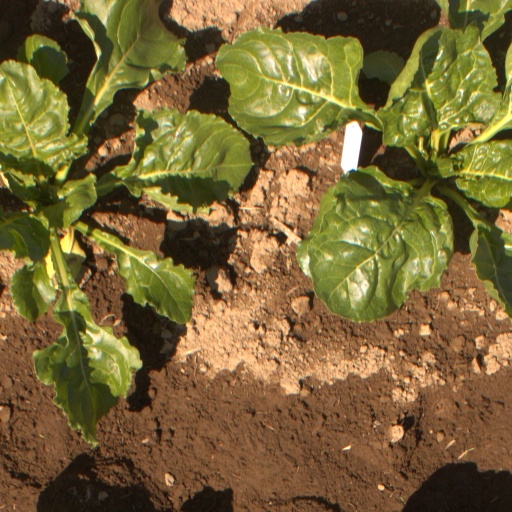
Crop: sugar beet